Geography of Poland

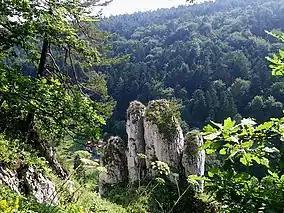
Forests of the Ojców National Park

Forests cover around 29.6% of Poland's territory as of 2021, making it the seventh most forested country in the EU, though the forest cover continues to increase year-on-year. The Polish government is carrying out a plan to increase forest coverage to 33% in 2050. The richness of Polish forests (per SoEF 2011 statistics) is more than twice as high as the European average (with German and French forests being at the top), containing 2.304 billion cubic metres of trees. The largest forest complex in Poland is Lower Silesian Wilderness.